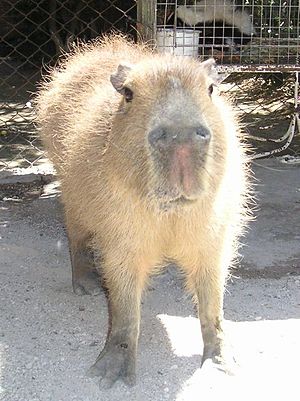
Kapivar
Kapivar, også kaldet flodsvin, er verdens største gnaver.